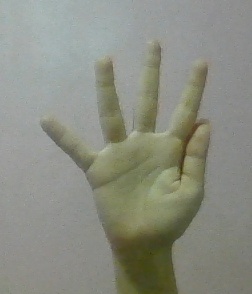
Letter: sheen